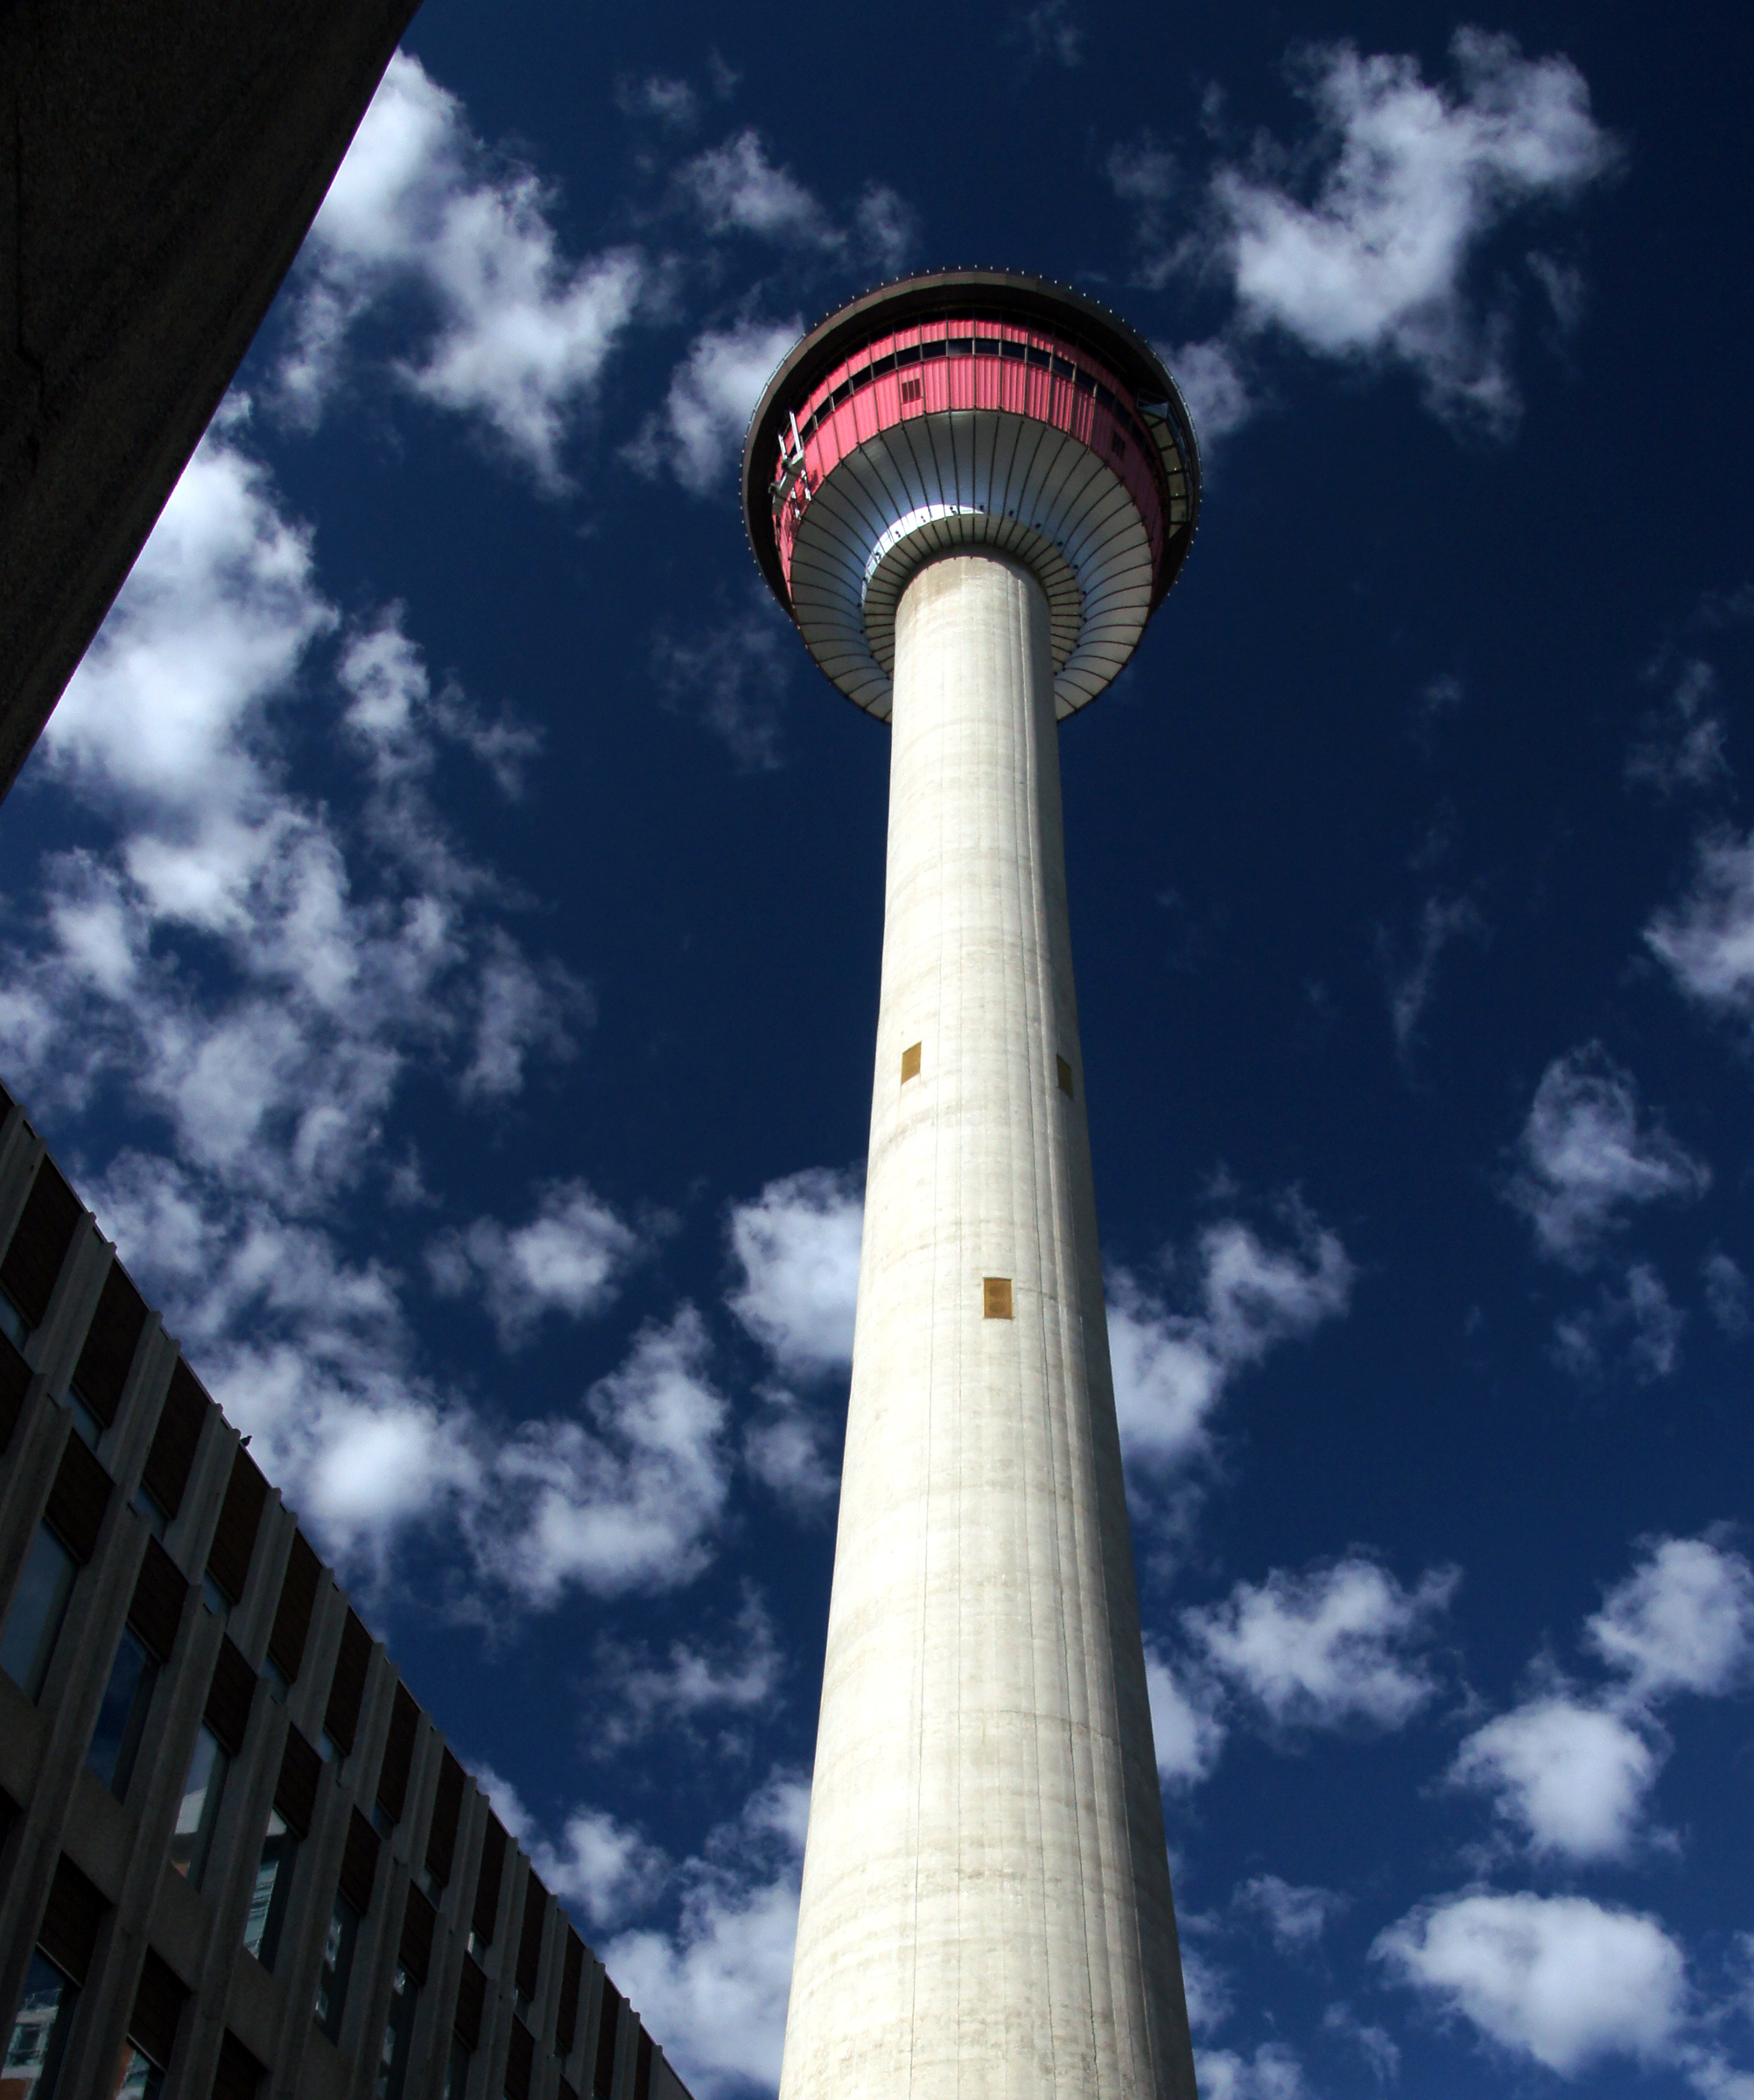
architecture, structure, sky, skyscraper, highrise, tower, landmark, lighting, canada, glasswall, alberta, tallbuildings, sightseeingcalgary, calgarytower, calgarytowercalgary